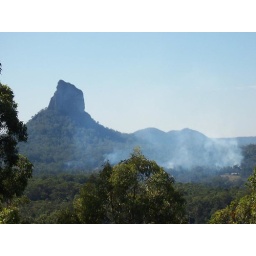
The glass house mountains in Australia.